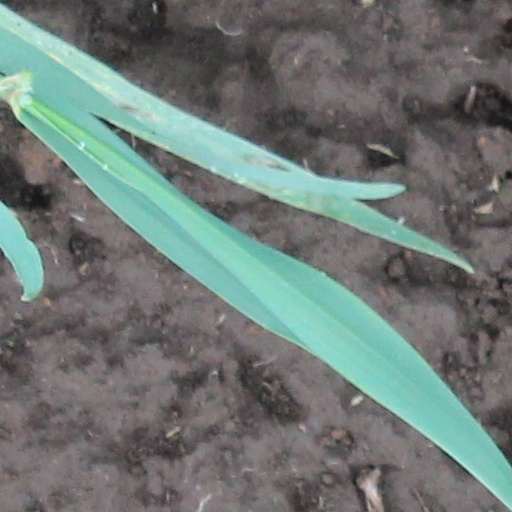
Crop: wheat